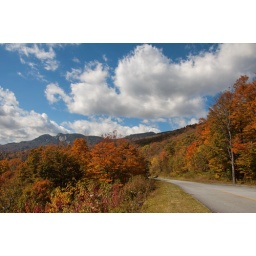
A very colorful stretch of road along the Northern end of the Blue Rige Parkway, near Blowing RockPhoto by Sonja DeChene